Answer in natural language. How many TVStands are visible in the scene? Choose between the following options: 4, 2, 1, 0 or 3
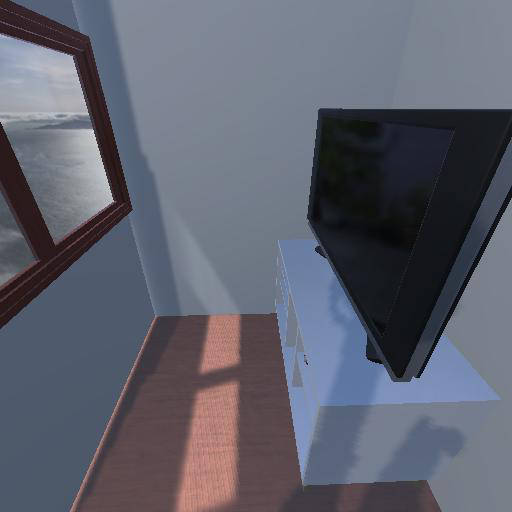
<answer>1</answer>